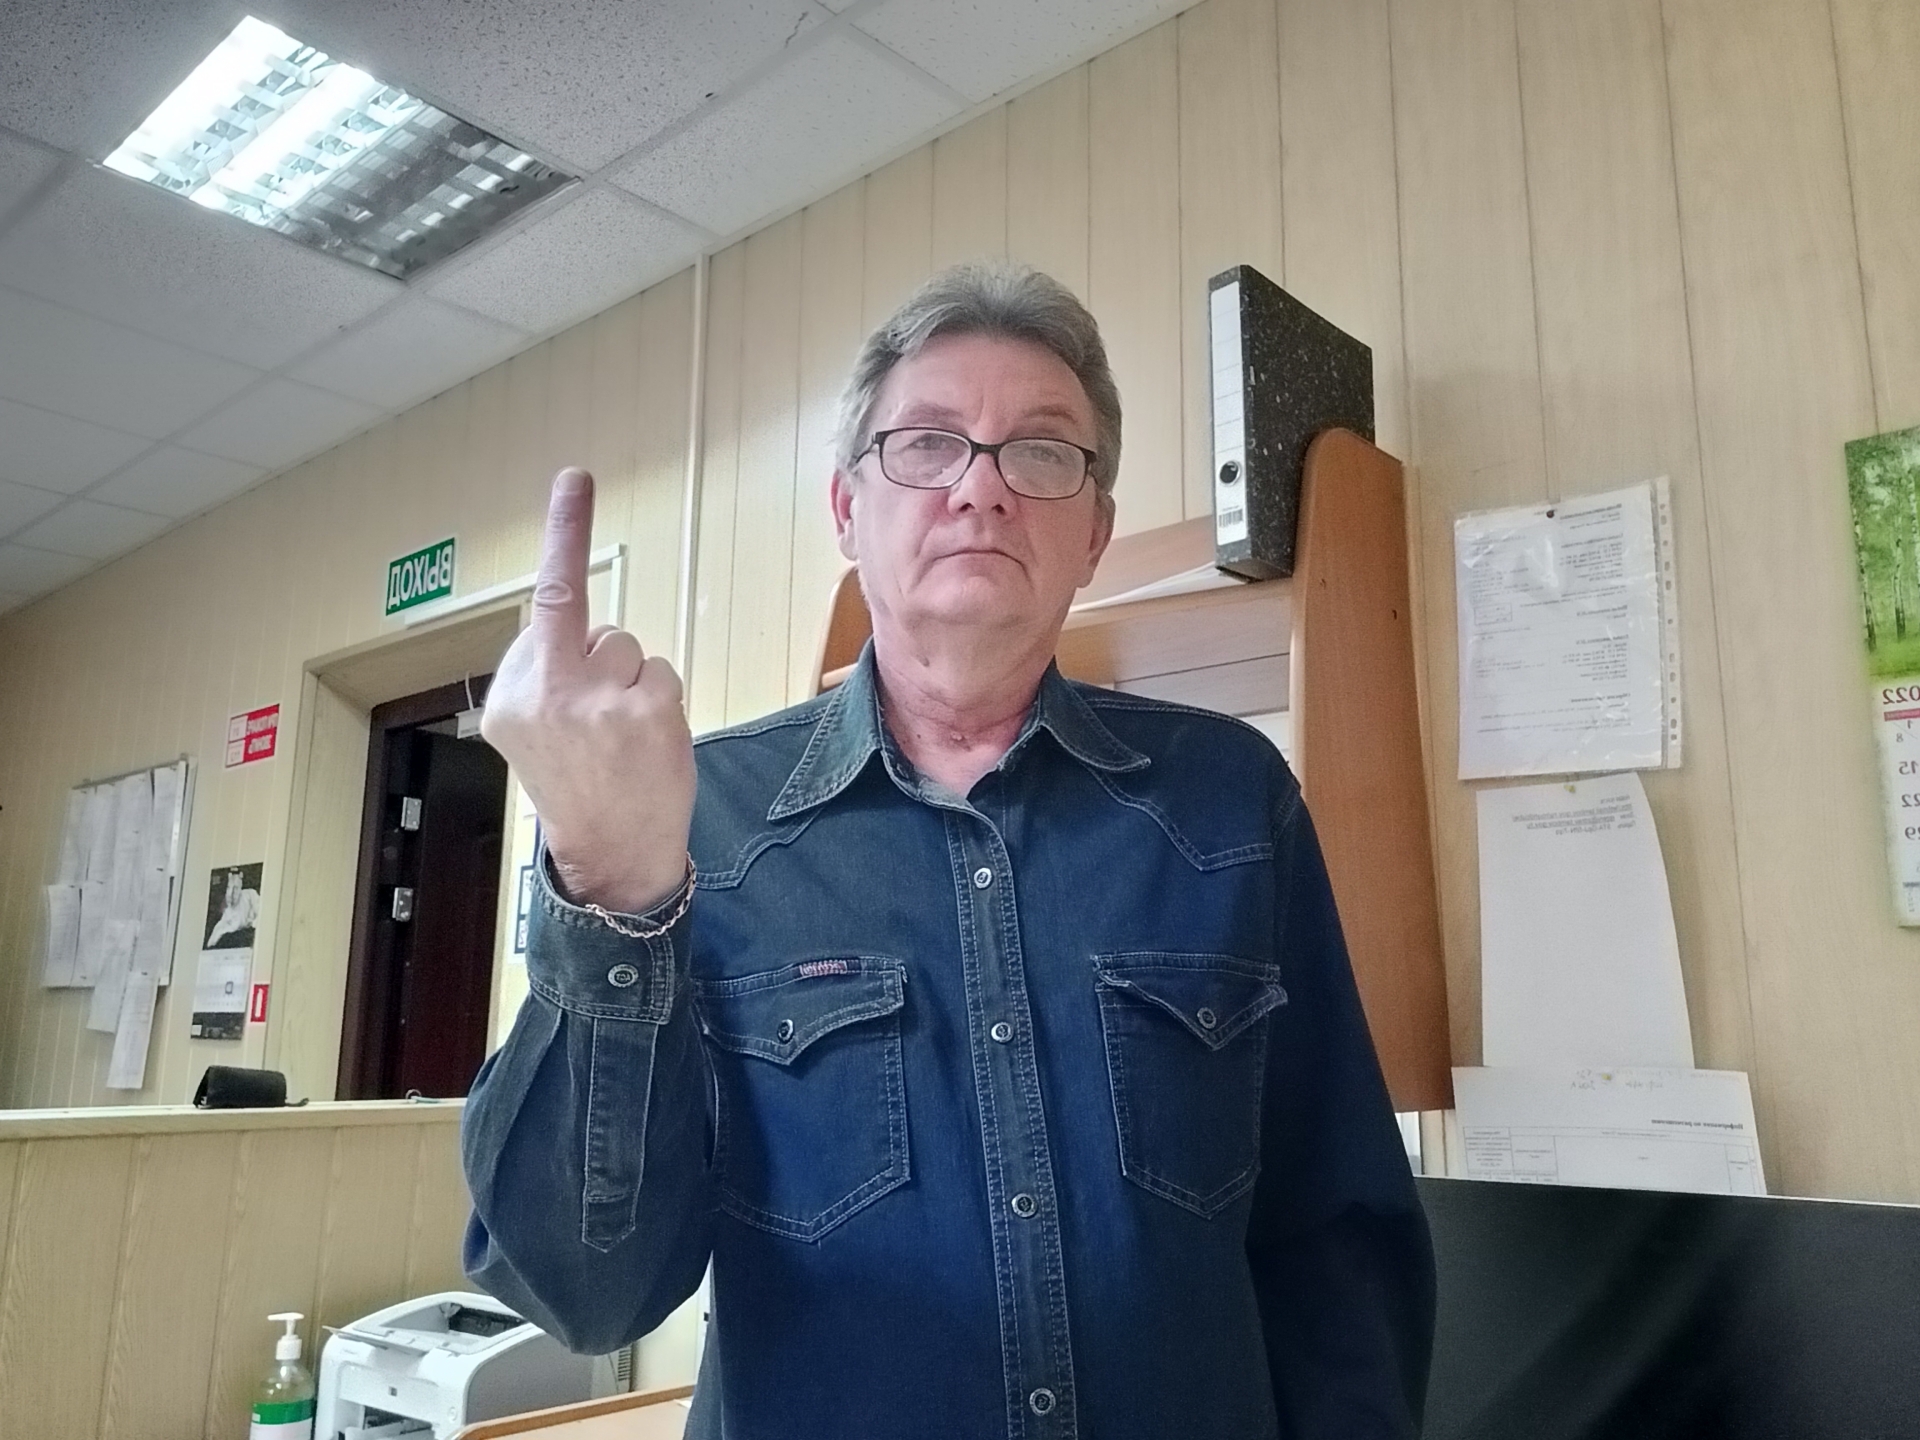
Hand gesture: middle_finger